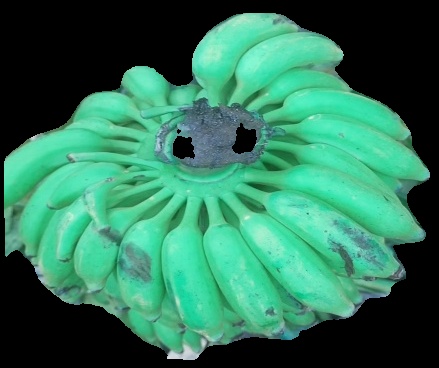
Variety: elakki-bale
Grade: grade1